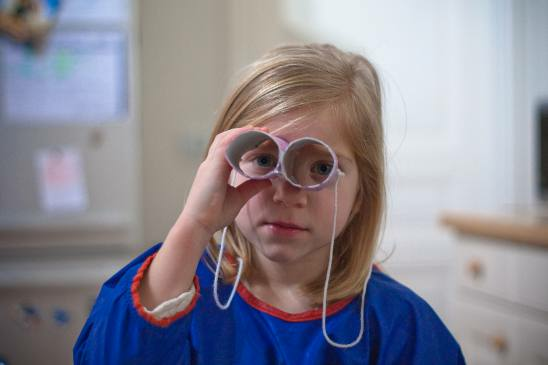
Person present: Yes